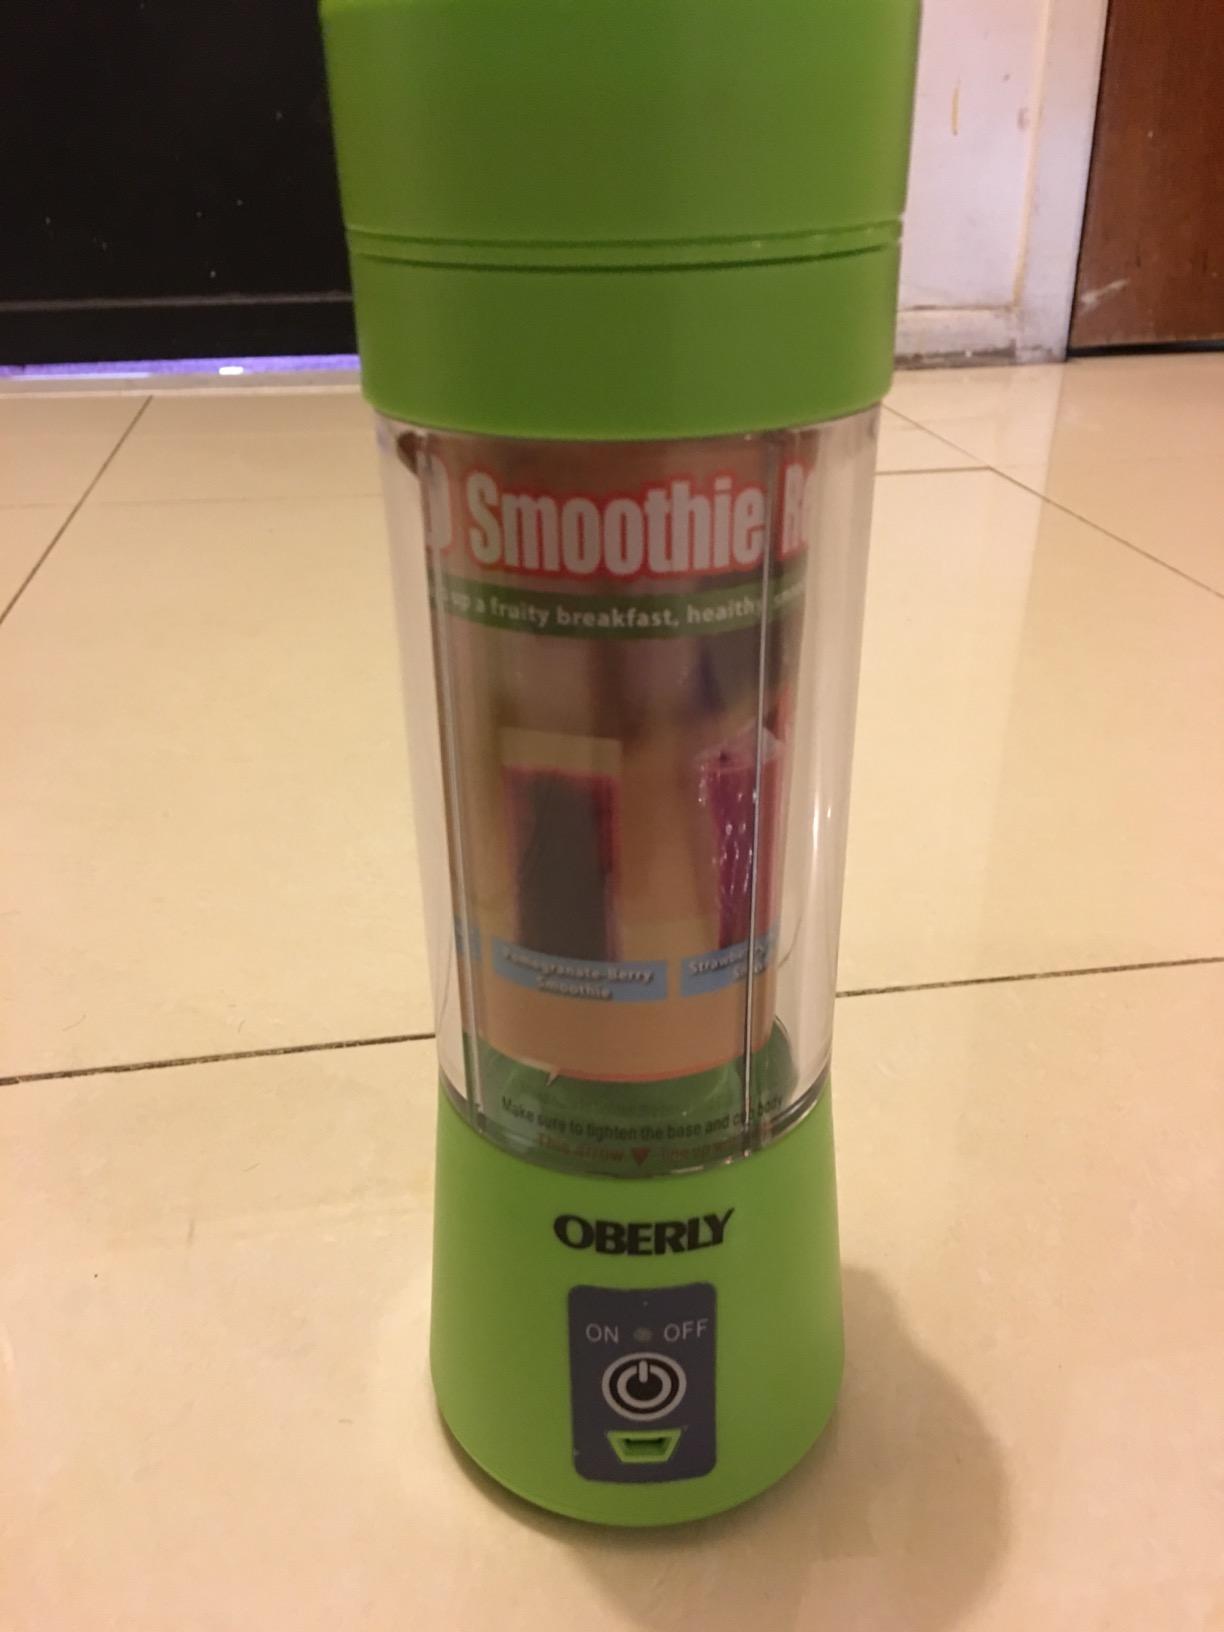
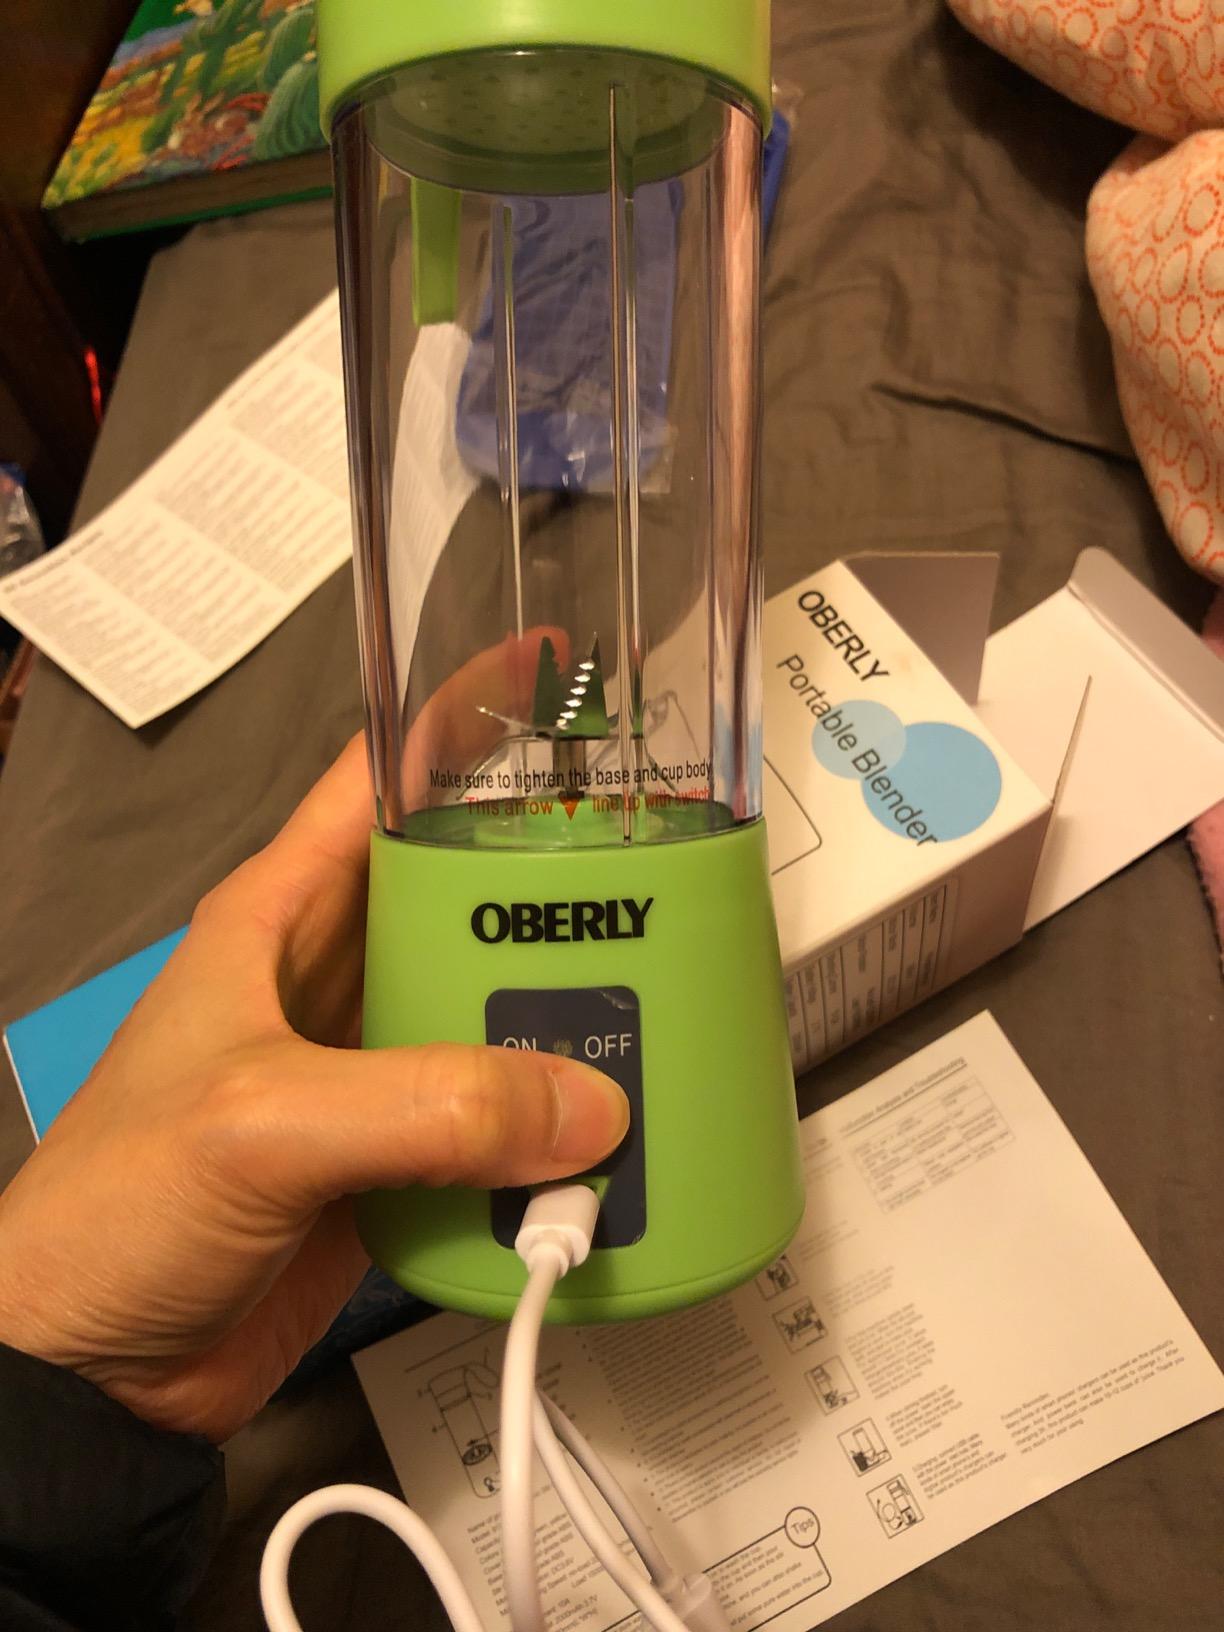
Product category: items_blender
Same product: yes